List of Michigan Wolverines football trainers

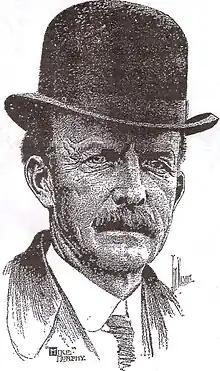
Mike Murphy, 1891

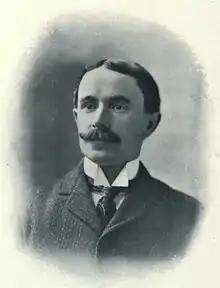
Keene Fitzpatrick, 1894–1895, 1898, 1900–1909

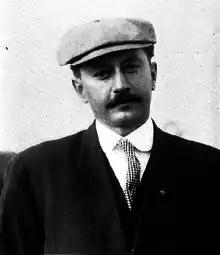
Alvin Kraenzlein, 1910–1911

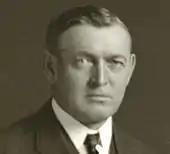
Stephen Farrell, 1912–1915

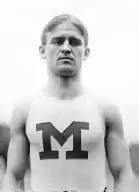
Archie Hahn, 1920-21

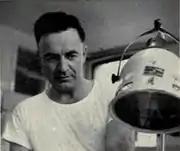
Jim Hunt, 1947–1967

This is a list of Michigan Wolverines football athletic trainers.